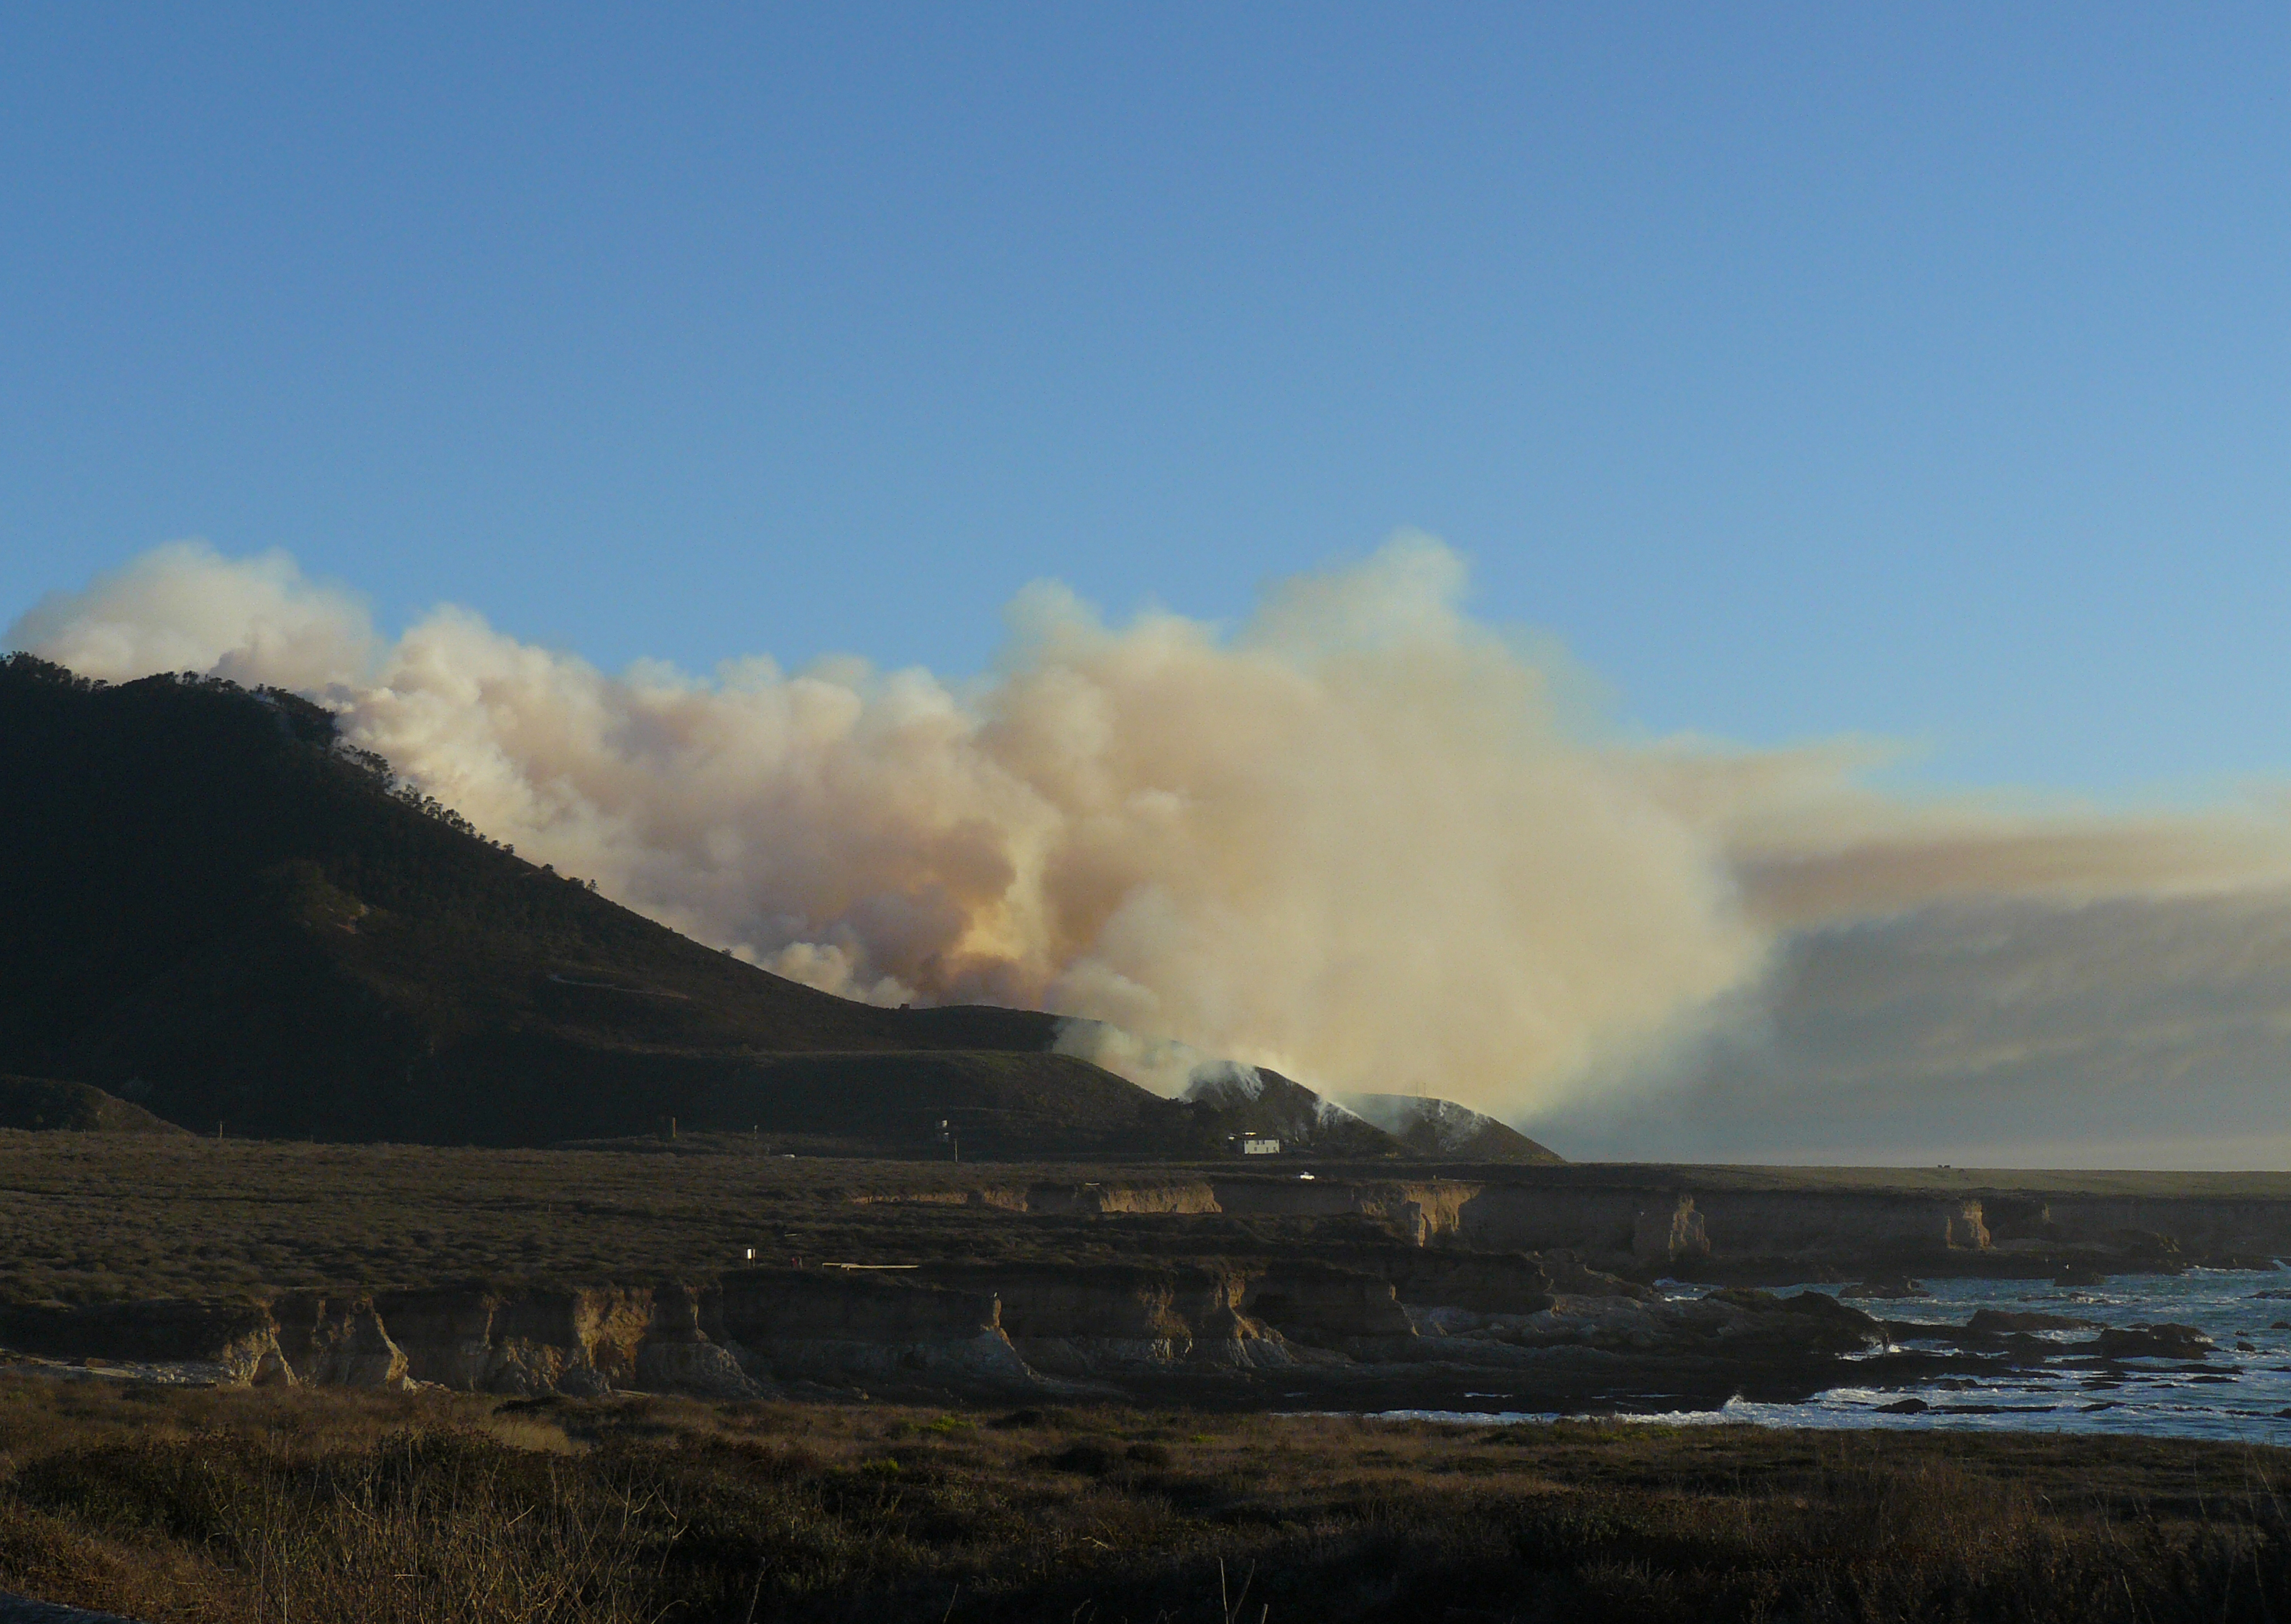
sea, coast, mountain, cloud, sky, sunrise, morning, dawn, dusk, fire, landform, controlledburn, pointbuchon, atmospheric phenomenon, atmosphere of earth